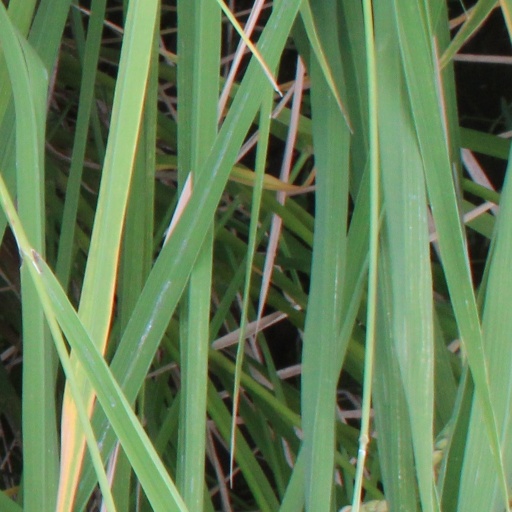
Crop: rice